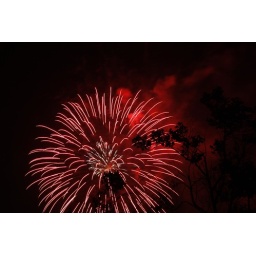
I really liked the red smoke clouds in the back.